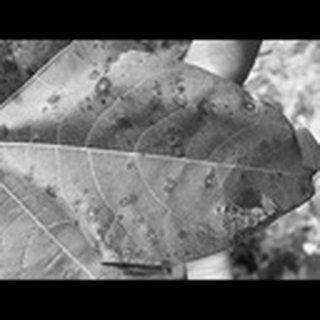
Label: cotton_target_spot